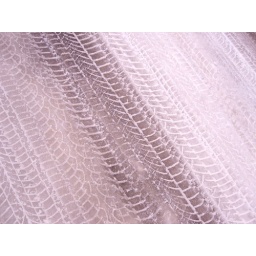
&amp;quot;myriad imprints of car tires to and fro upon the snowy road this last December day&amp;quot;